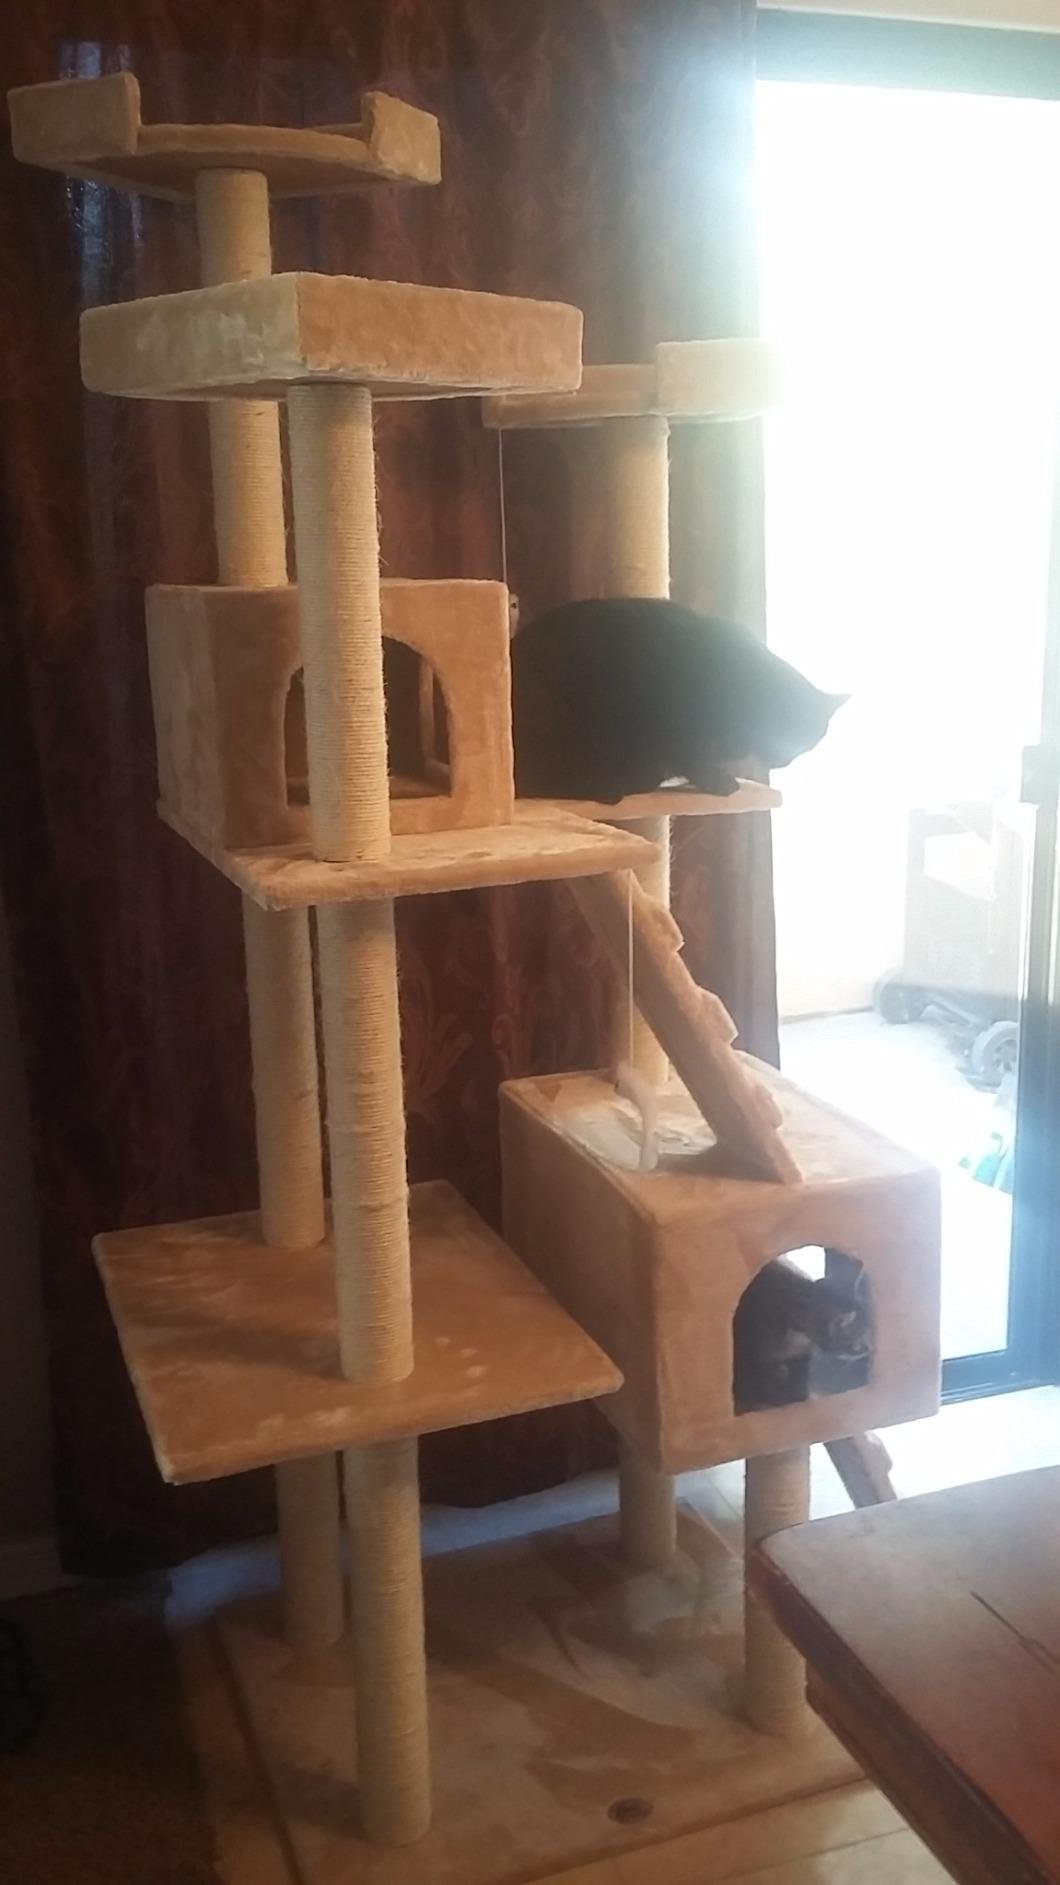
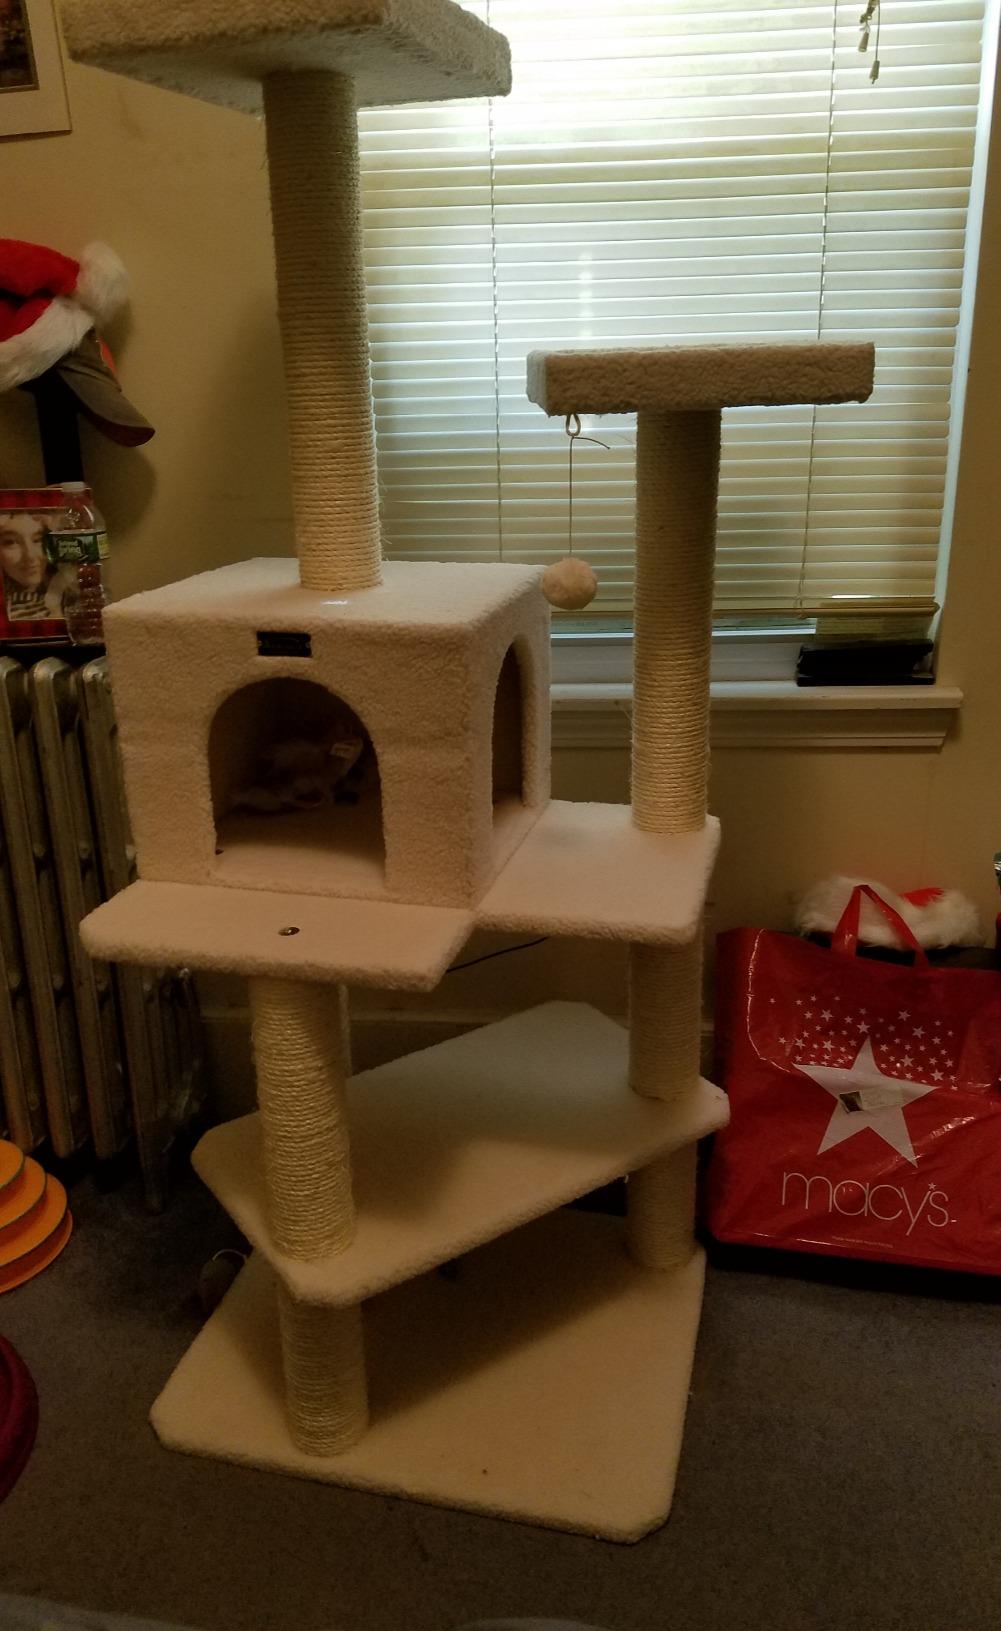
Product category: items_cat tree
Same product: no